Milagros Sequera

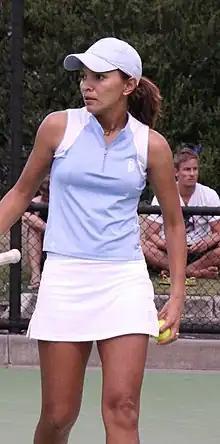
At the 2007 Australian Open

Milagros Sequera Huss (born 30 September 1980) is a Venezuelan former professional tennis player.